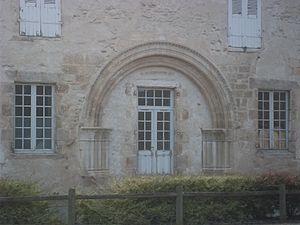
Léproserie de Vivoin porte romane
L'ancienne école de filles est un monument situé à Vivoin, en France.
Vivoin est une commune française, située dans le département de la Sarthe en région Pays de la Loire, peuplée de 948 habitants.